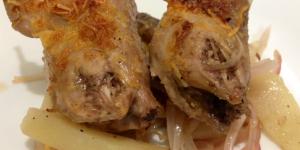
codornices con peras al aceto balsamico